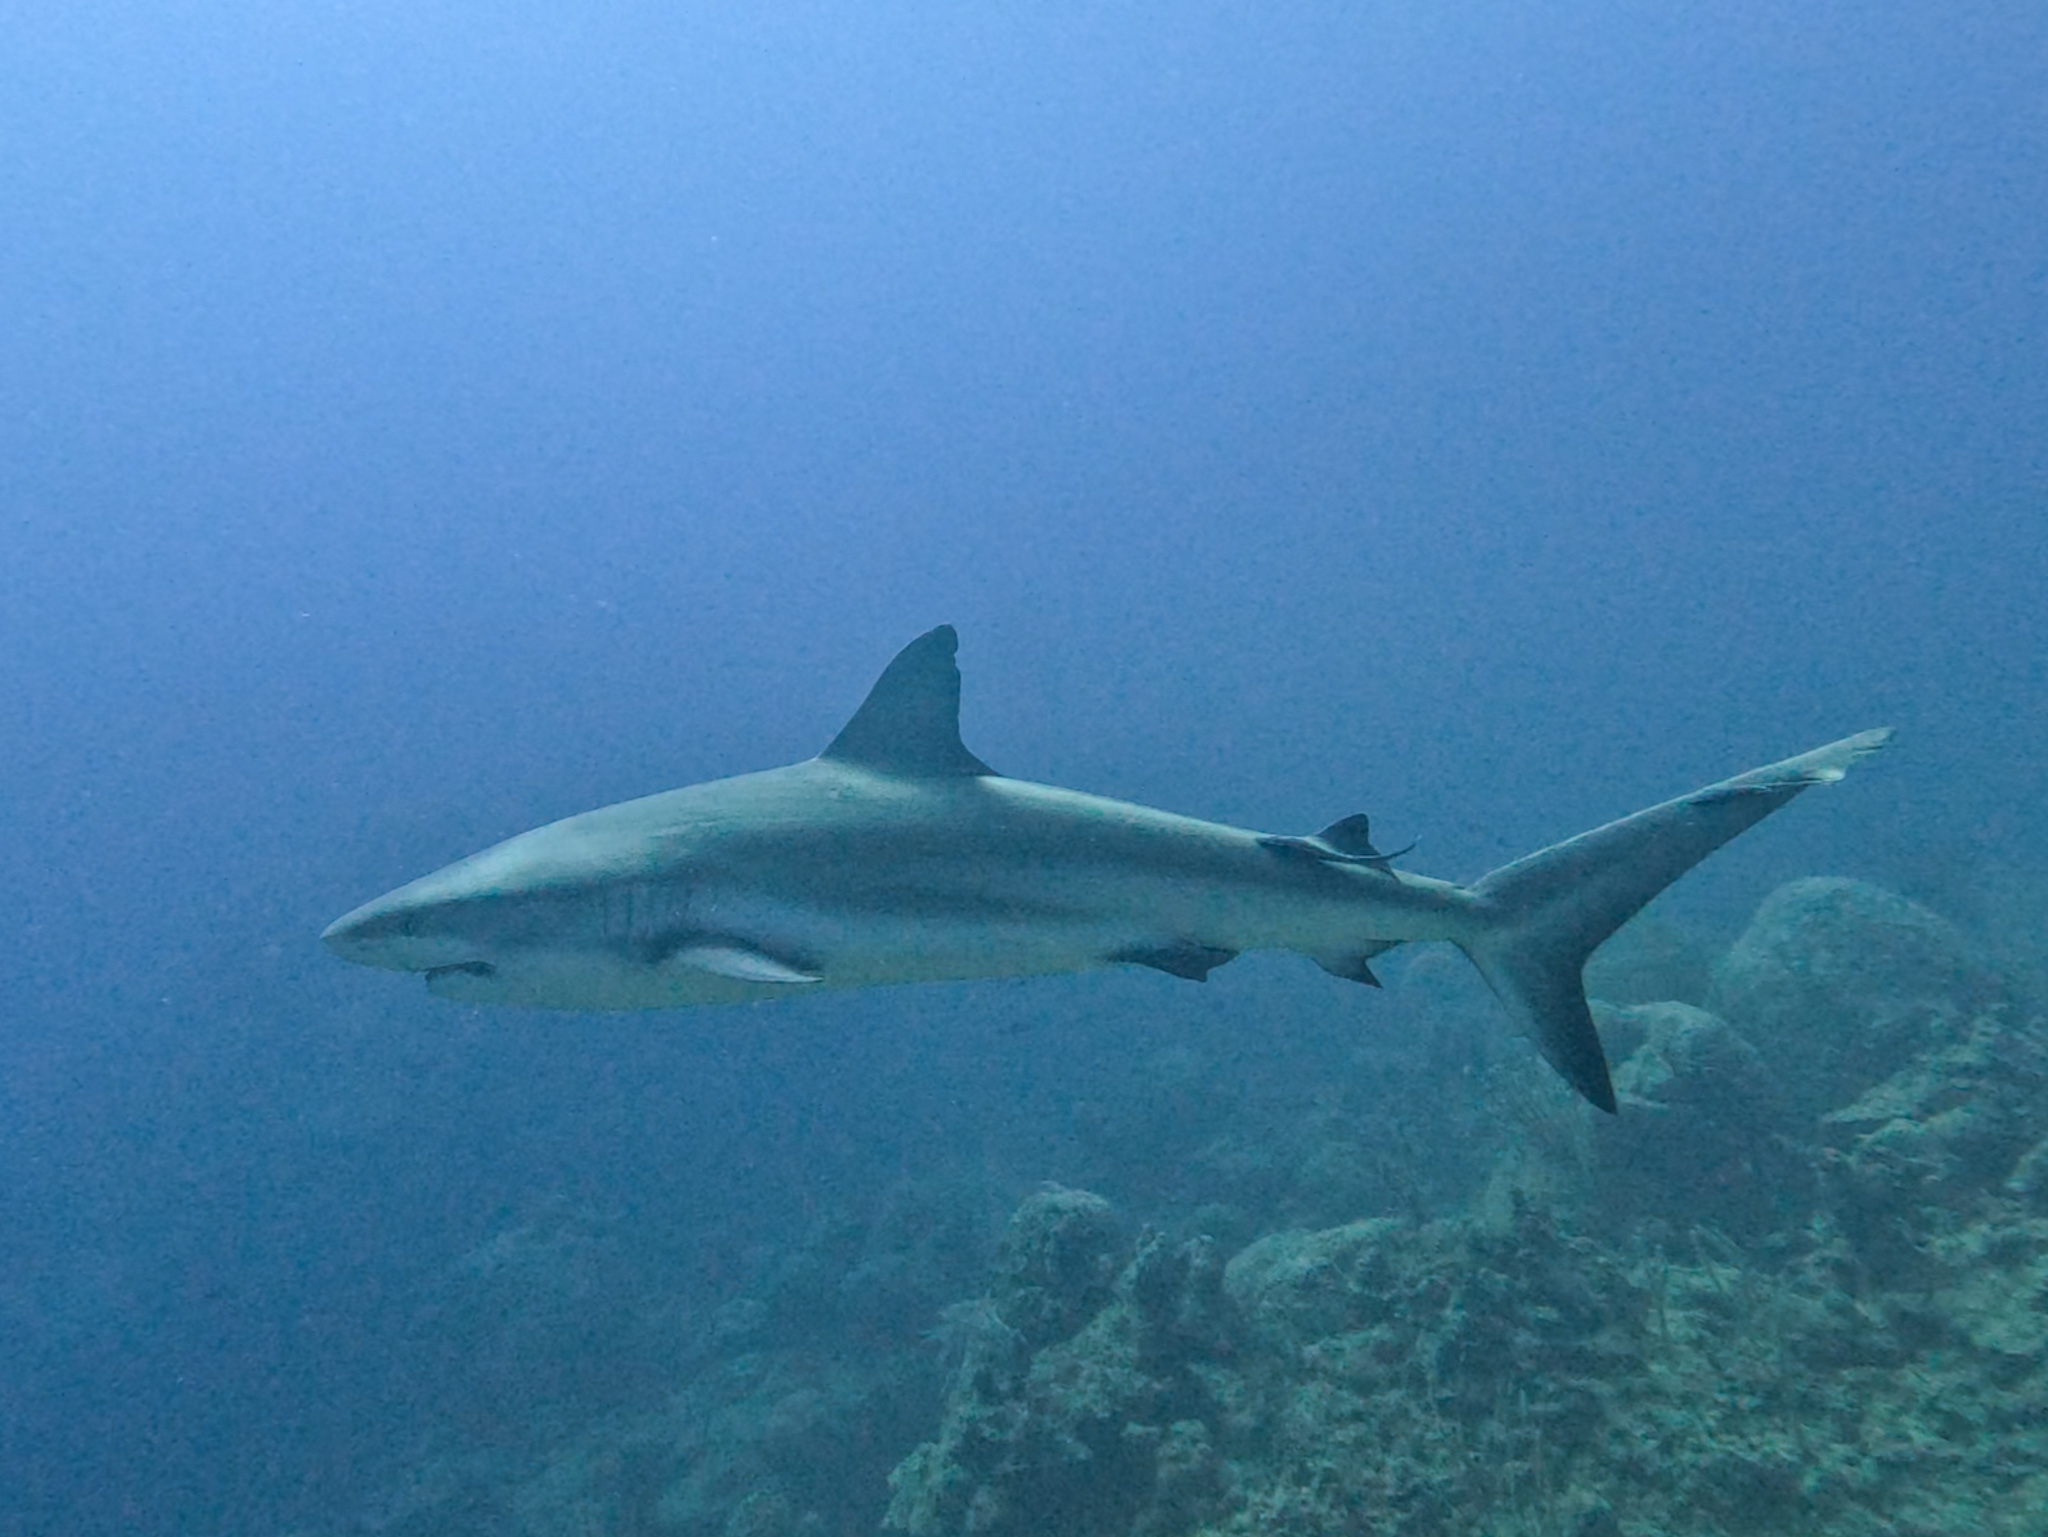
fish (species not among the labelled classes)